Marina Zurkow

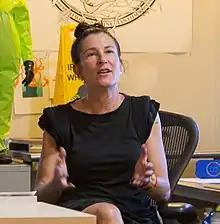
Zurkow in 2016

Marina G. Zurkow (born December 19, 1962) is an American visual artist based in New York City who works with media technology, animation and video. Some of the less traditional mediums are known to be dinners, life science and bio materials. Her subject matter includes individual narratives, environmental concerns, and reflections on the relationship between species, or between humans, animals, plants and the weather. Her artworks have been seen in solo exhibitions at DiverseWorks in Houston Texas and at FACT in Liverpool. Zurkow is the recipient of a Creative Capital grant and has had fellowships from the Guggenheim and the Rockefeller Foundation.